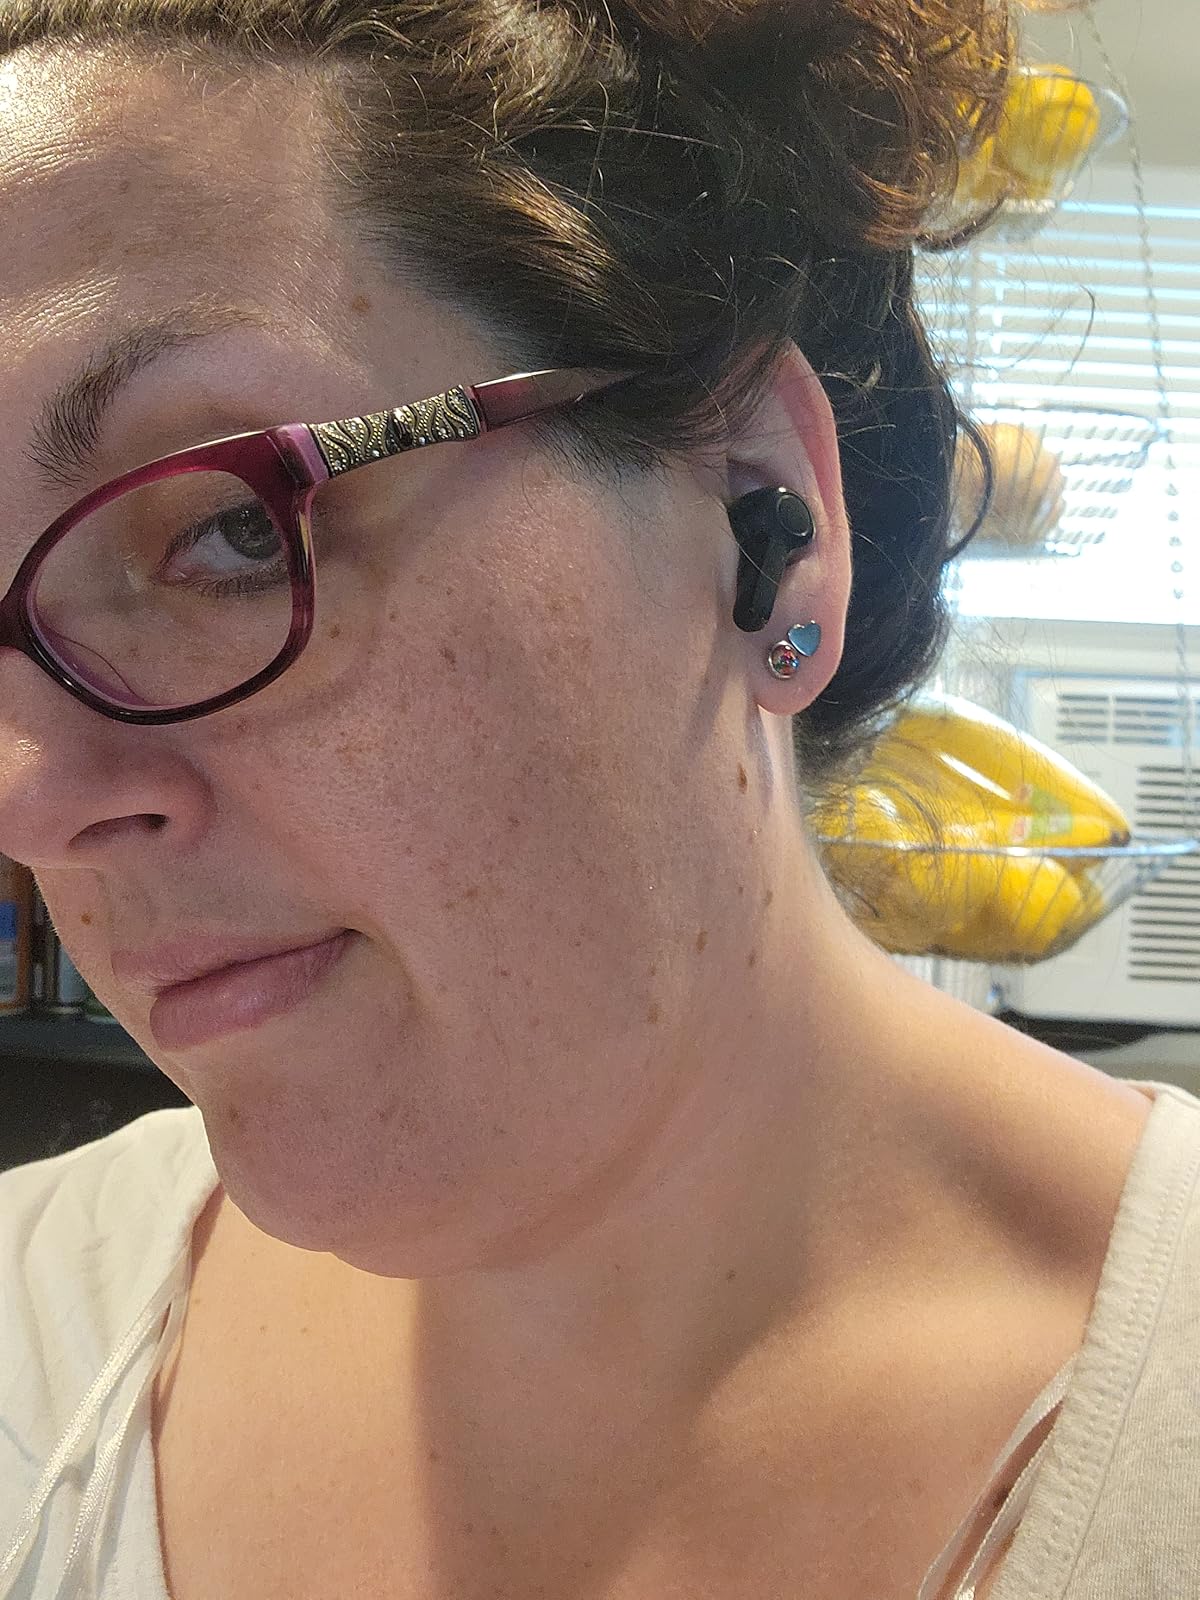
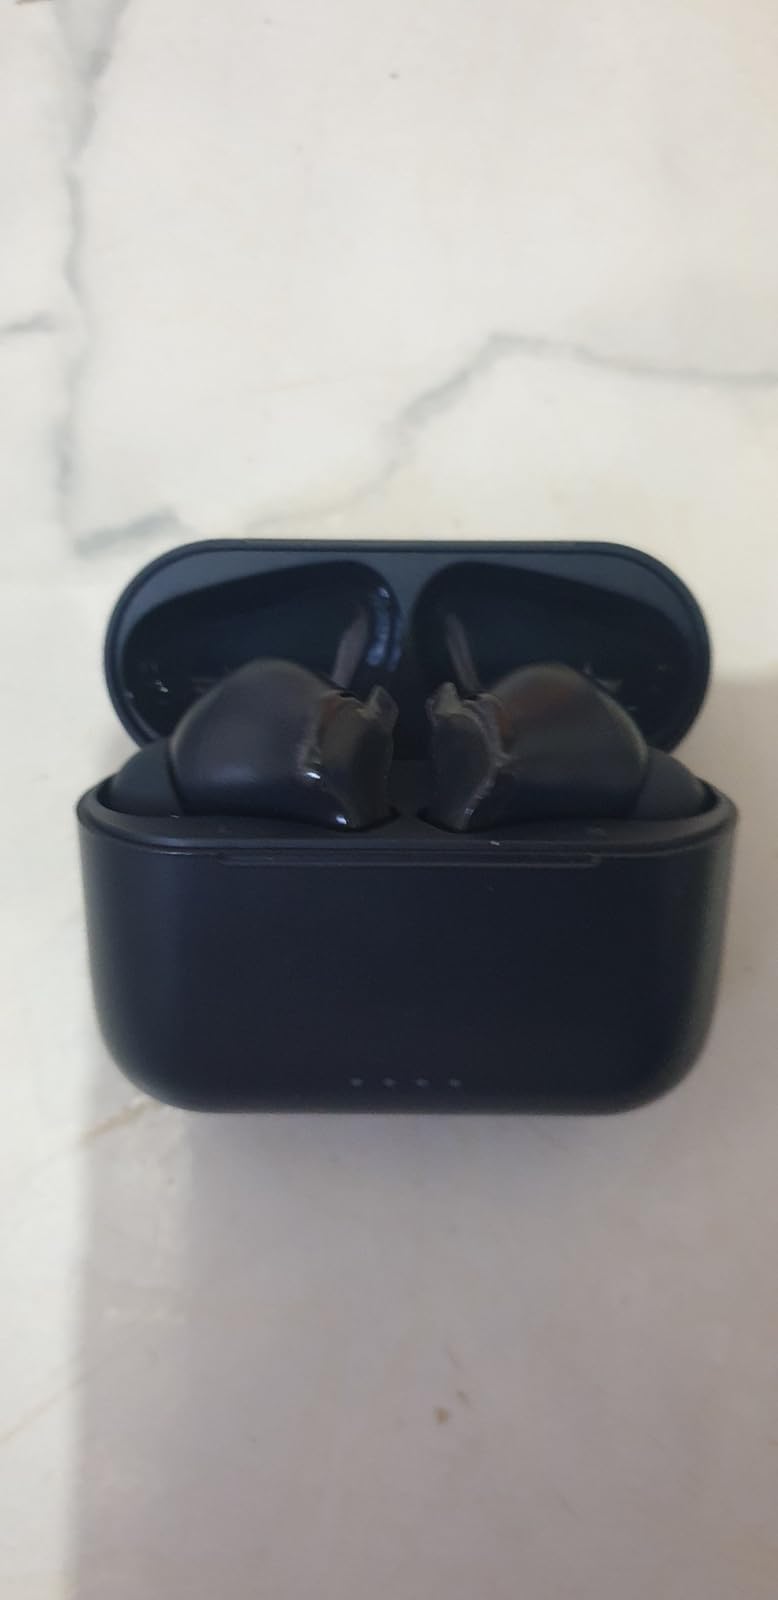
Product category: earbuds
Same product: no